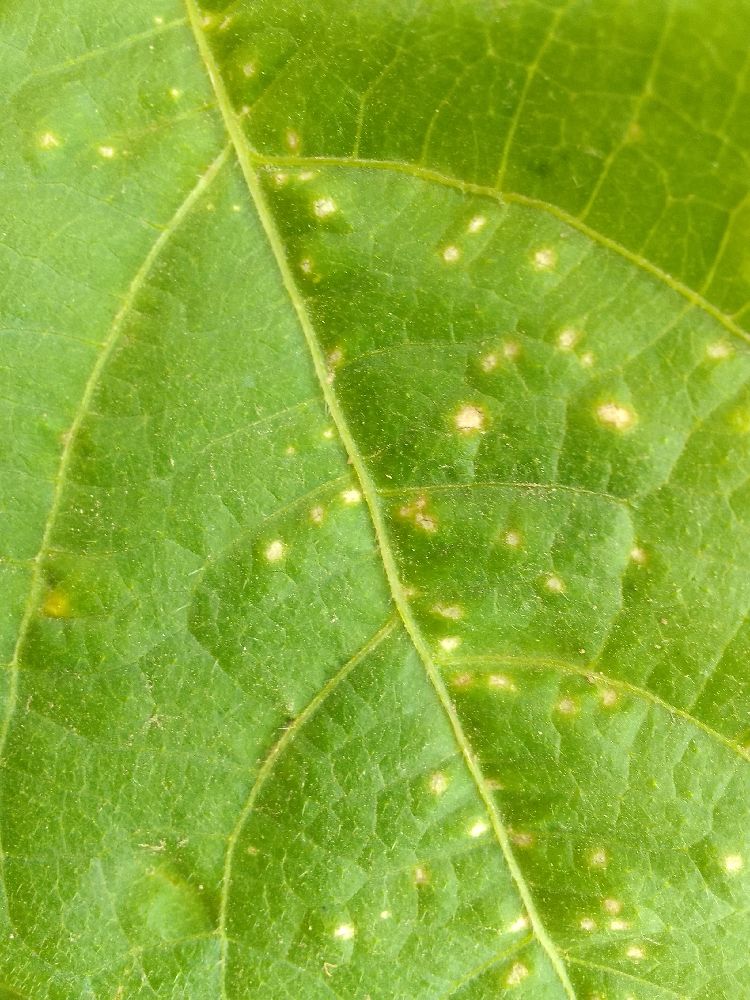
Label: rust